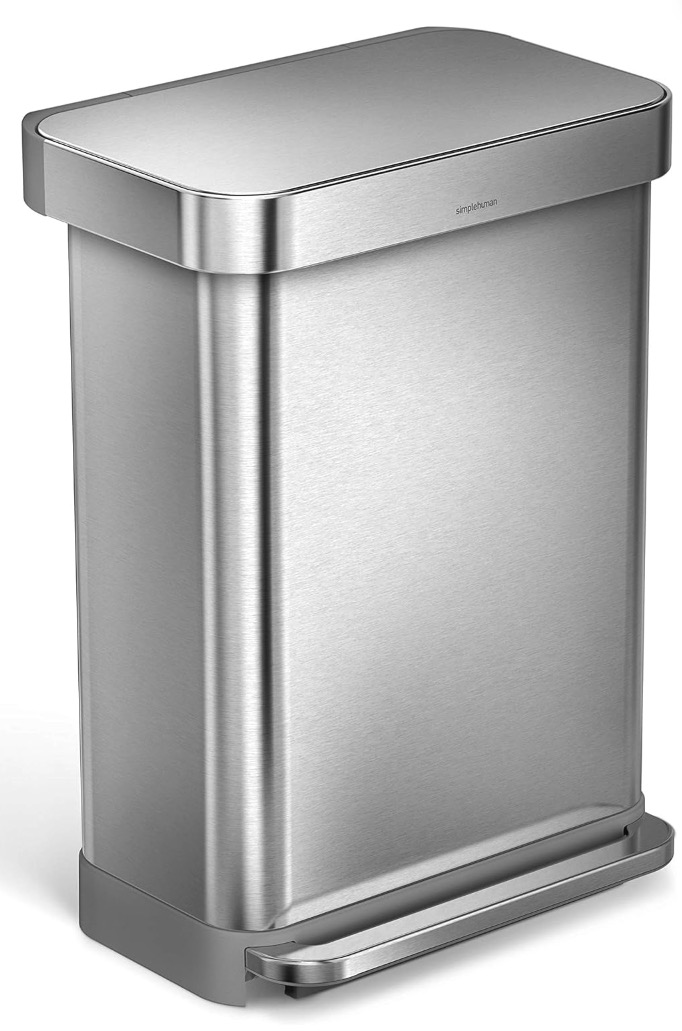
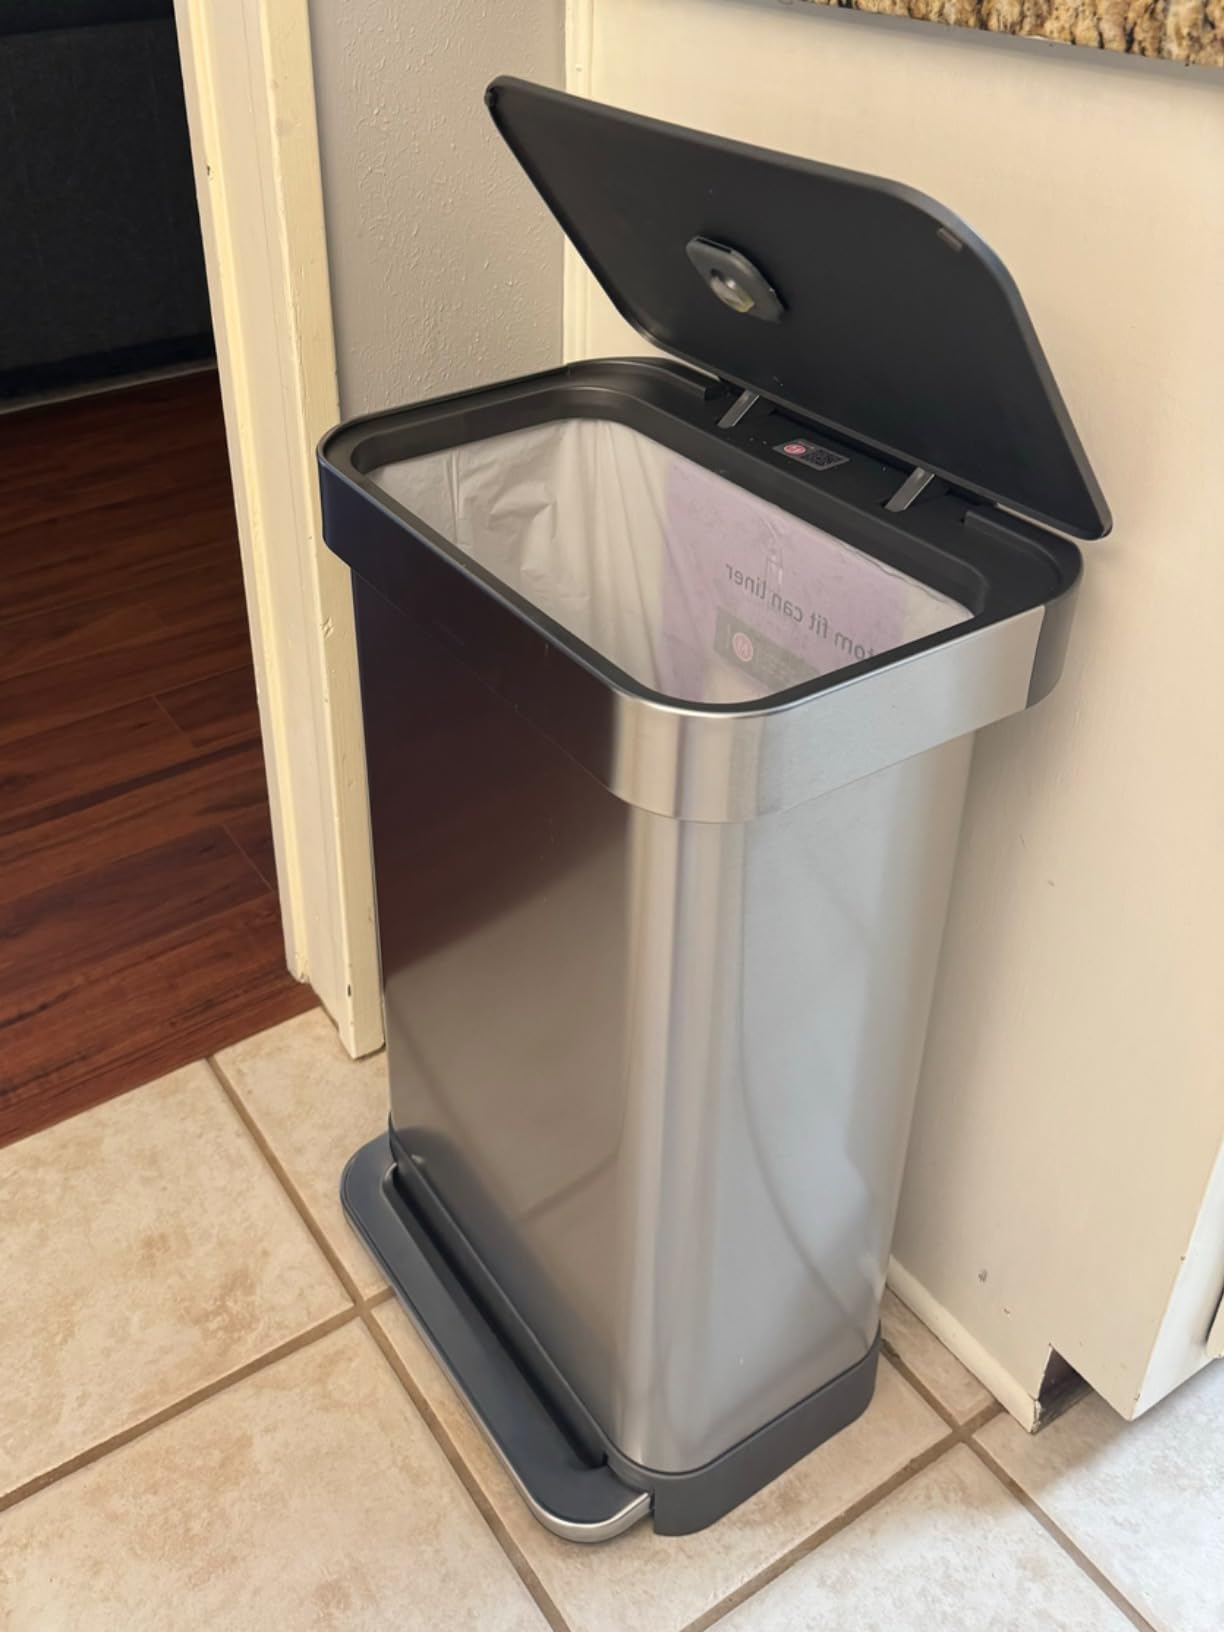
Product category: misc
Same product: yes